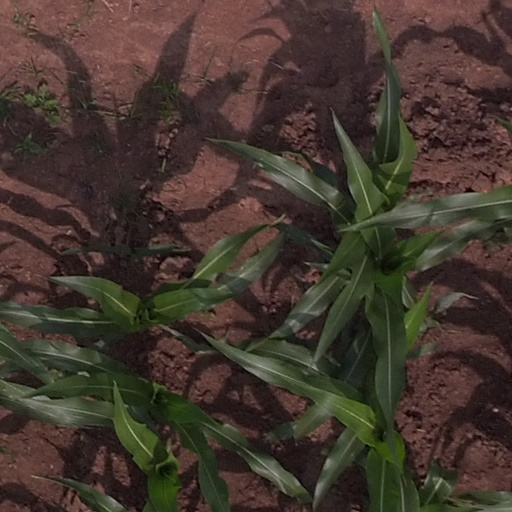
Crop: maize; corn